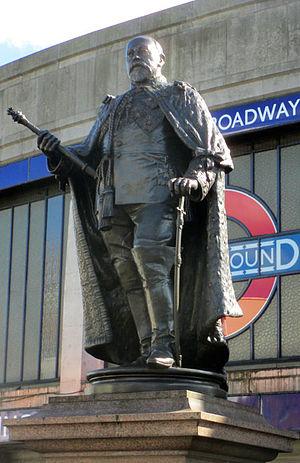
Tooting Broadway est une station du métro de Londres à Tooting dans le borough londonien de Wandsworth. Elle est située sur la Northern line.